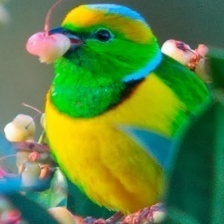
Species: GOLDEN CHLOROPHONIA
Scientific name: CHLOROPHONIA CALLOPHRYS